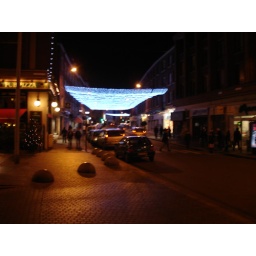
Artificial starry sky above a street in Amiens, during the festive season.